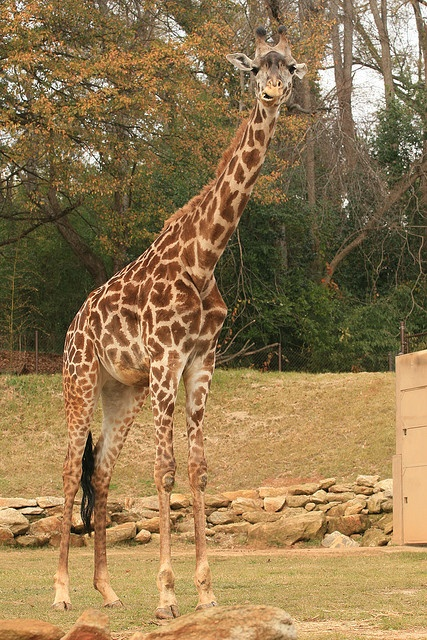
A picture of an animal that is in the grass.
An adult giraffe standing in a grassy field near trees.
A giraffe is standing in a grassy field
A giraffe is standing in an enclosed area.
A giraffe stands in a clearing with trees around.